America's Next Top Model season 16

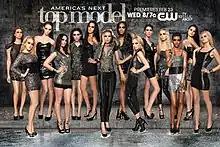

The sixteenth cycle of America's Next Top Model premiered on February 23, 2011, and was the tenth cycle to be aired on The CW. The catch-phrase for this cycle is "Rainy Day Women."